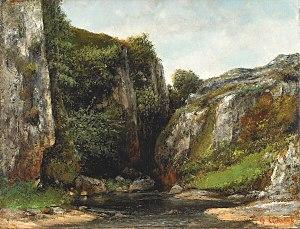
Moïse Lévy de Benzion, né à Alexandrie en 1873 et mort le 26 septembre 1943 à La Roche-Canillac est un chef d'entreprise et collectionneur appartenant à la communauté des juifs d'Égypte, et propriétaire d'un grand magasin du Caire. Il avait réuni une importante collection d'art et d'antiquités dont la partie située en France, comptant près de mille pièces, fut pillée par les nazis durant la Seconde Guerre mondiale.